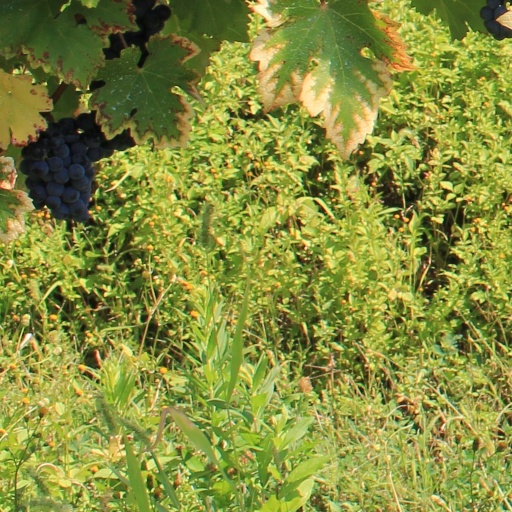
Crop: grape